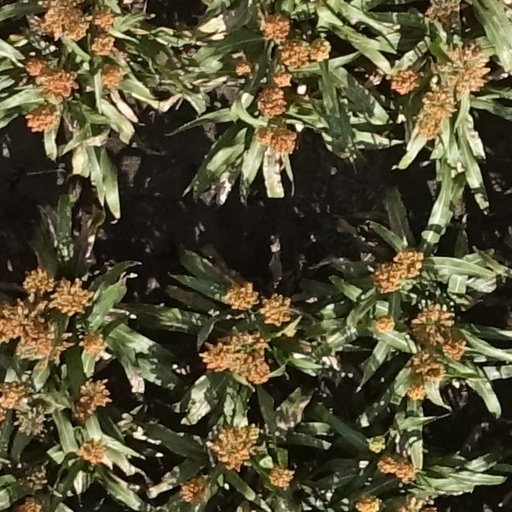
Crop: sorghum